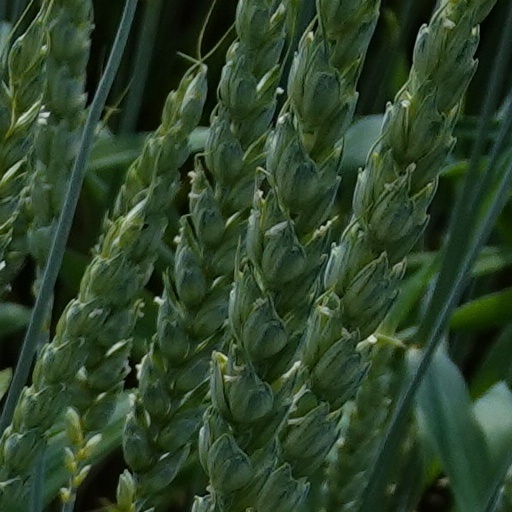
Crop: wheat